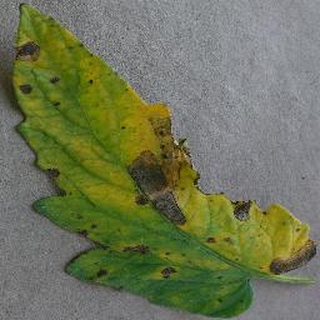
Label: tomato_early_blight